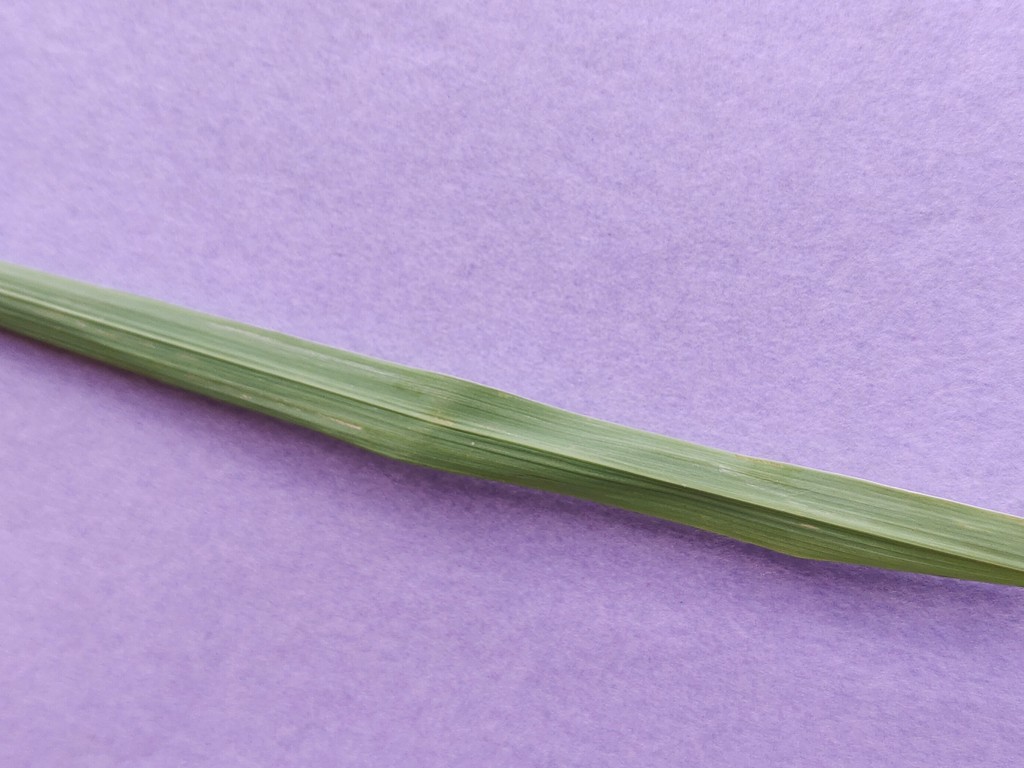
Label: Healthy